Oratorio dei Bianchi, Palermo

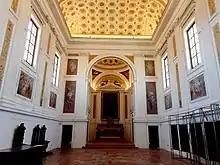
Interior of oratory

This peculiar oratory is composed of diverse components incongruently linked. The main oratory was built in 1686, after a fire in 1600 destroyed the prior church of "Santa Maria della Vittoria", initially built by the Minims order in 1477. This ancient church was dedicated to the Virgin and contained the tag "della Vittoria", because in the 11th-century, the Normans under Robert Guiscard had been able to enter the besieged Saracen city through a gate at this site.